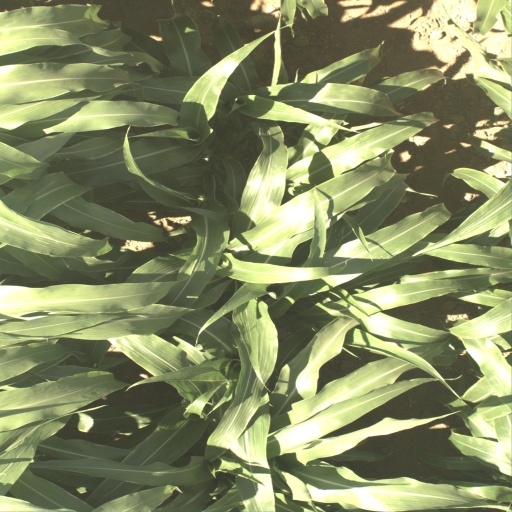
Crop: sorghum